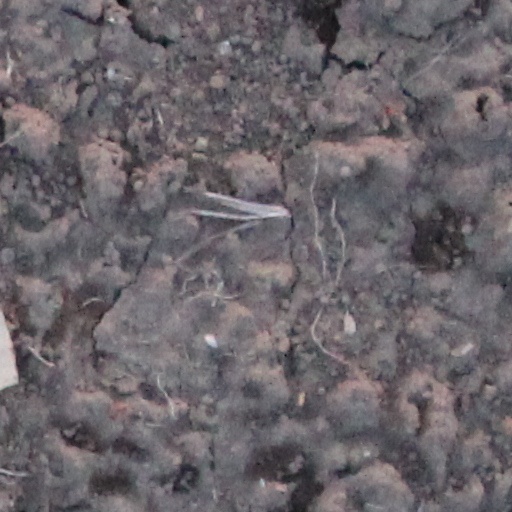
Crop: wheat